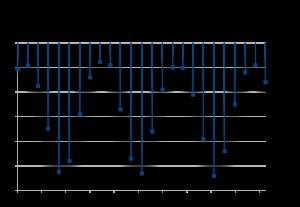
Mars est la quatrième planète par ordre croissant de la distance au Soleil et la deuxième par ordre croissant de la taille et de la masse. Son éloignement au Soleil est compris entre 1,381 et 1,666 UA, avec une période orbitale de 669,58 jours martiens.